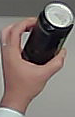
Product: monster_energydrink